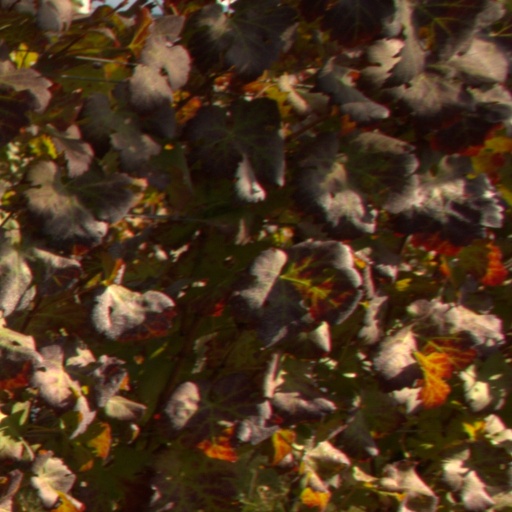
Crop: grape